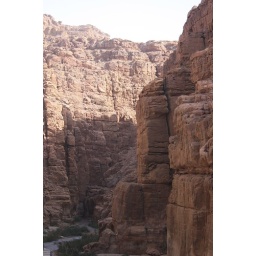
View from a bridge in Jordan on the road from the Dead Sea to the springs.